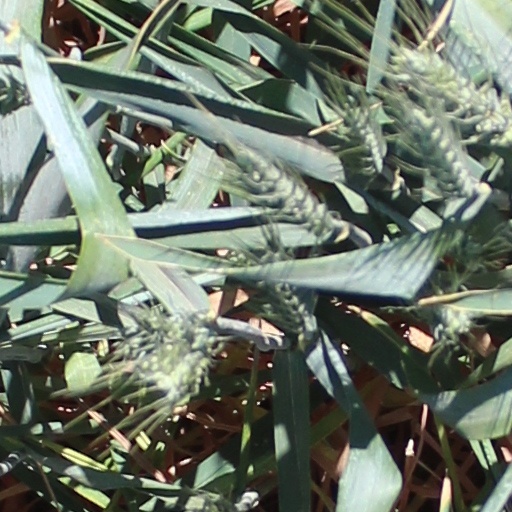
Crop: wheat